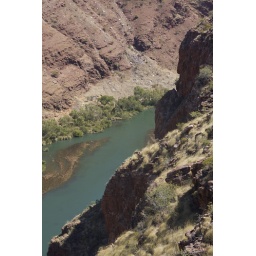
The largest man made lake in Australia, is off to the left. This the water flowing out from the damn.